Secondary suite

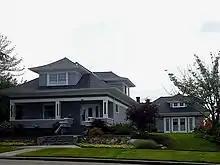
American Craftsman house with detached secondary suite

A secondary suite (also known as an accessory dwelling unit (ADU), in-law apartment, granny flat, granny annex or garden suite) is a self-contained apartment, cottage, or small residential unit that is located on a property that has a separate main, single-family home, duplex, or other residential unit. In some cases, the ADU or in-law is attached to the principal dwelling or is an entirely separate unit, located above a garage, across a carport, or in the backyard on the same property. Reasons for wanting to add a secondary suite to a property may be to receive additional income, provide social and personal support to a family member, or obtain greater security.